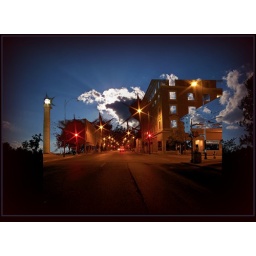
Cloud back ground added to a street night scene in Photoshop